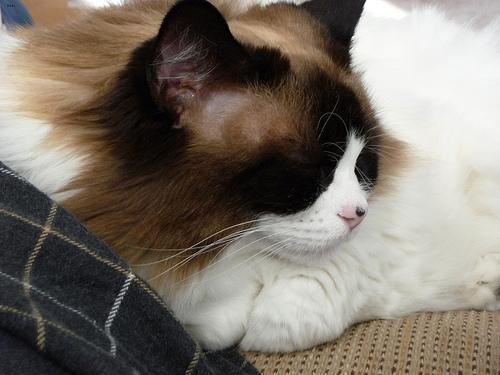
Ragdoll